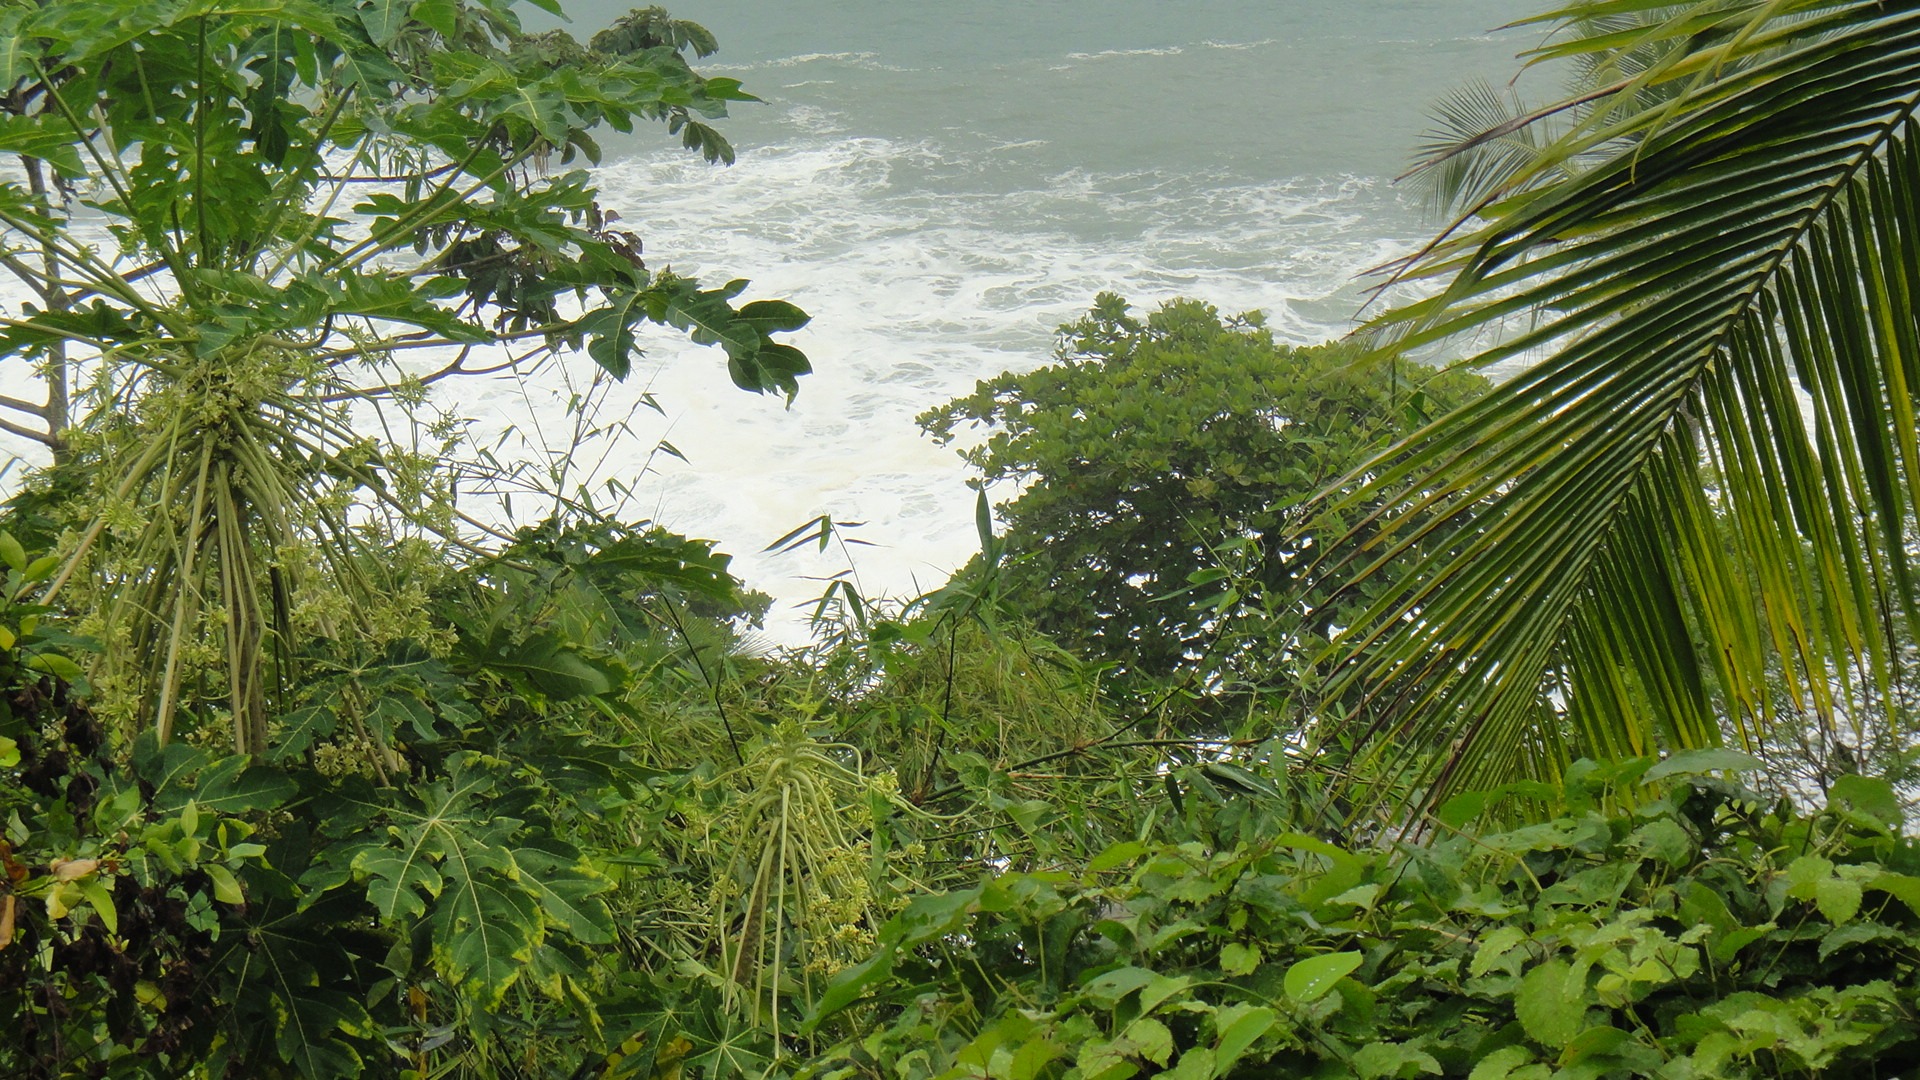
tree, water, nature, forest, branch, leaf, flower, green, jungle, flowing, tropical, botany, flora, plants, greenery, trees, coconut, leaves, leafy, vegetation, rainforest, rivers, plantation, weeds, palms, habitat, tropics, ecosystem, grasses, papaya, greens, costa rica, natural environment, woody plant, arecales, puerto lim n